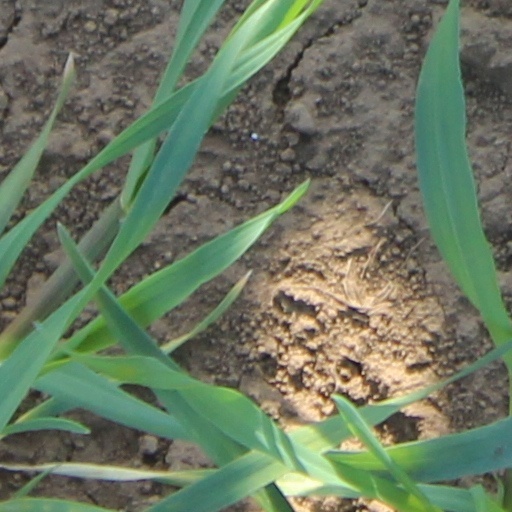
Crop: wheat